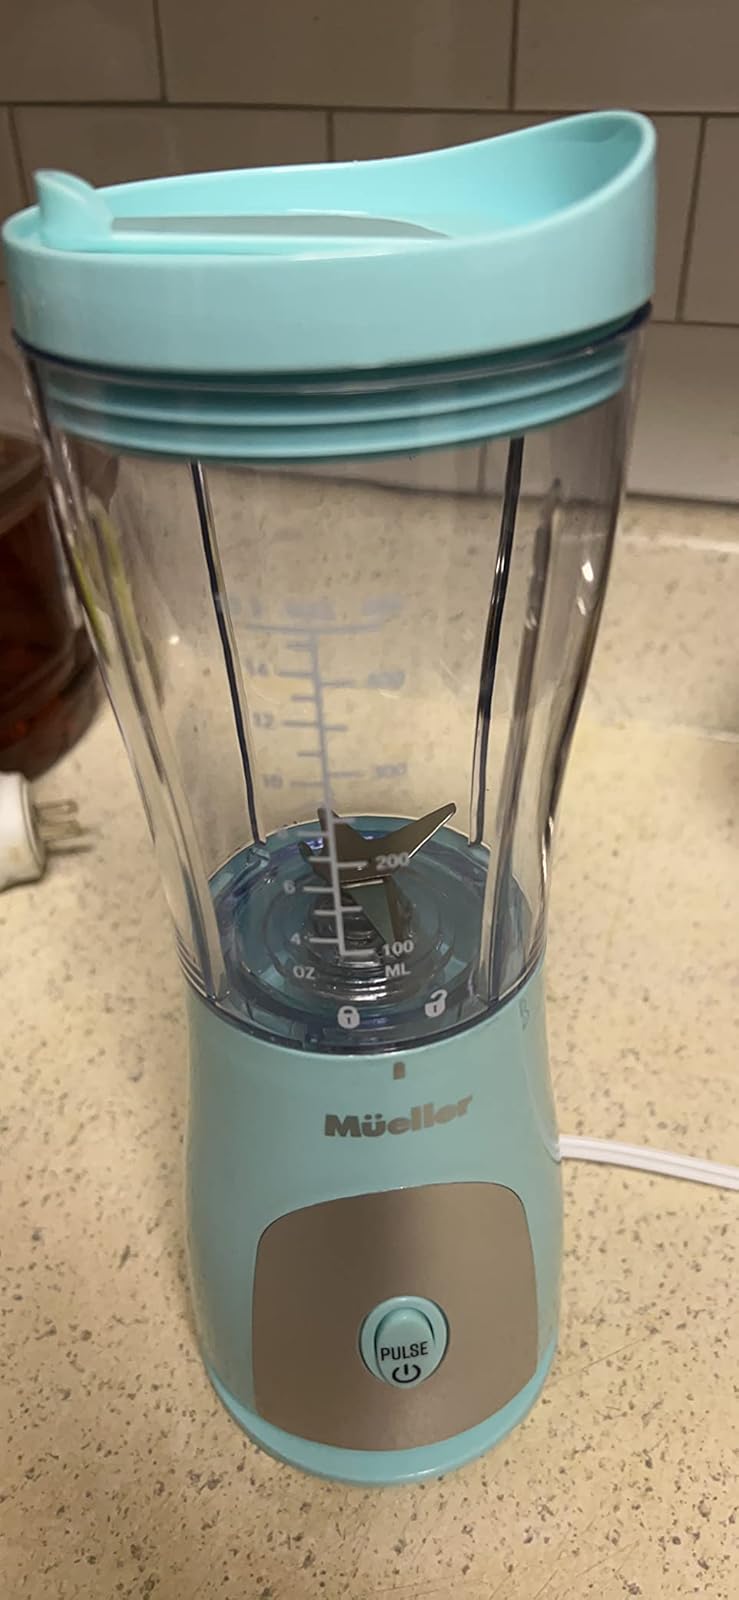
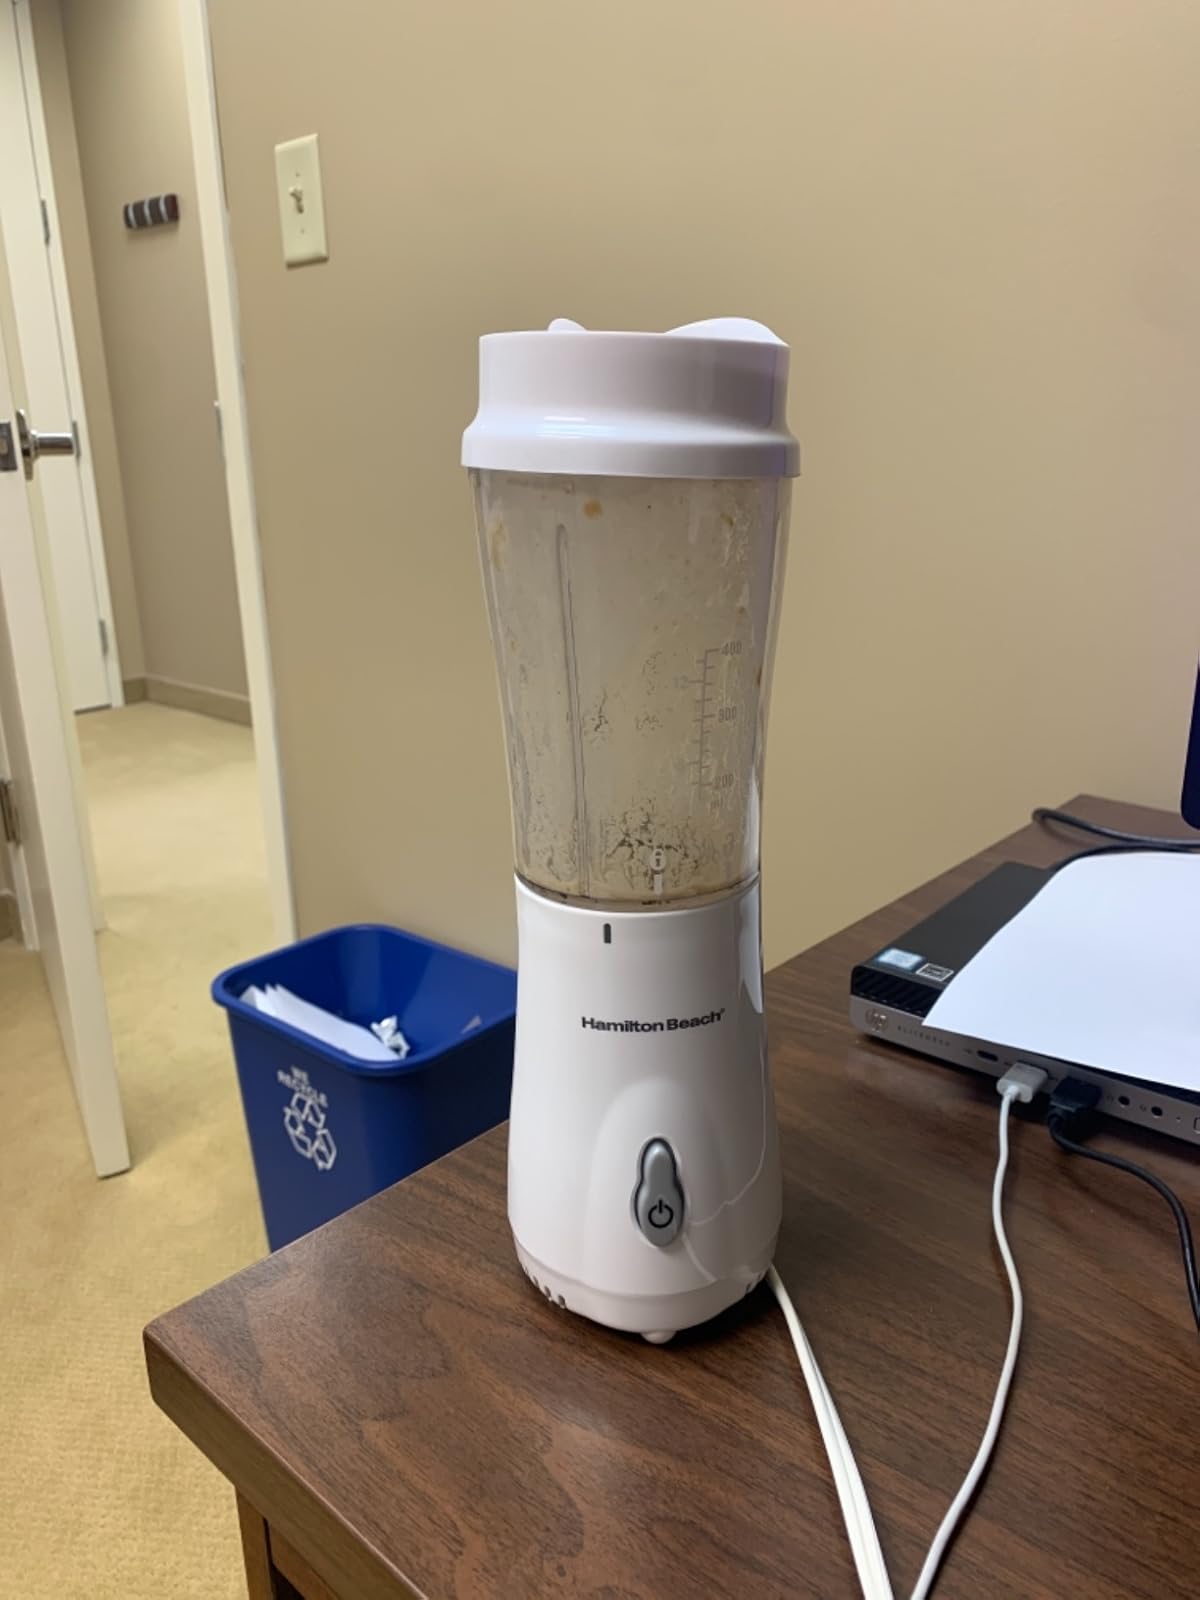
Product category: items_blender
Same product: no